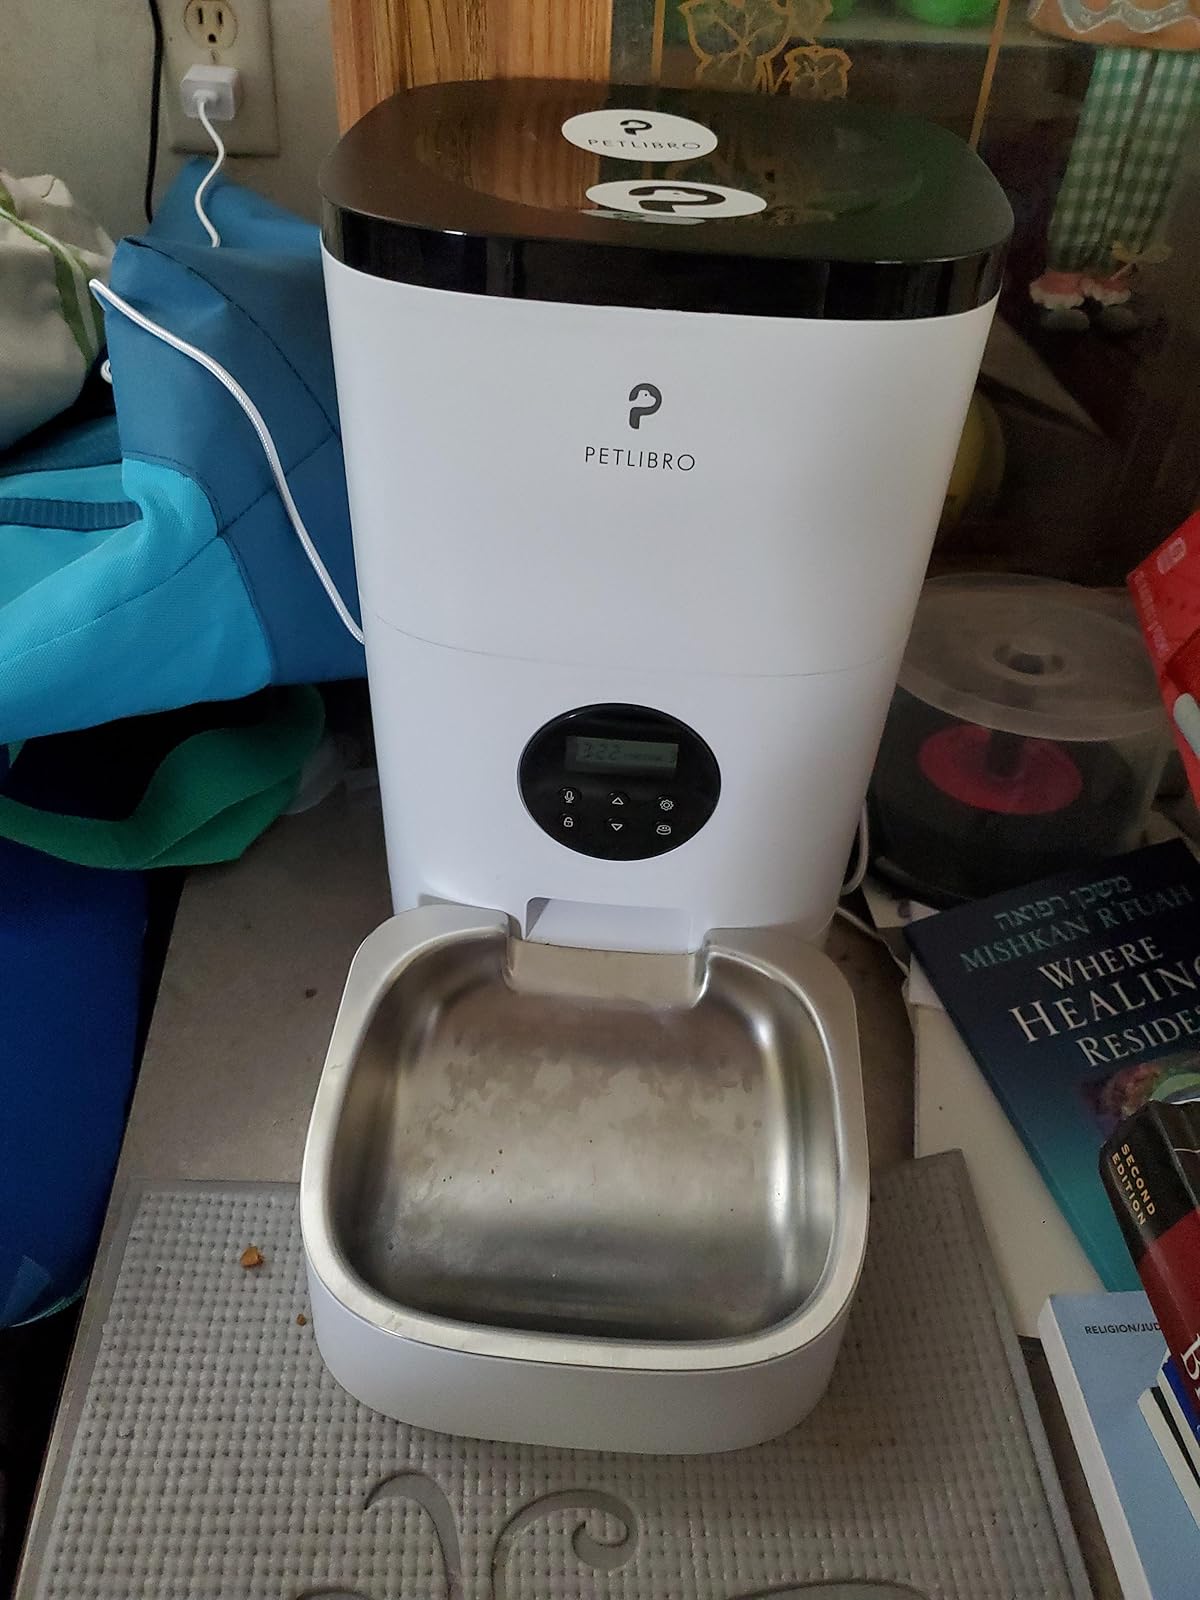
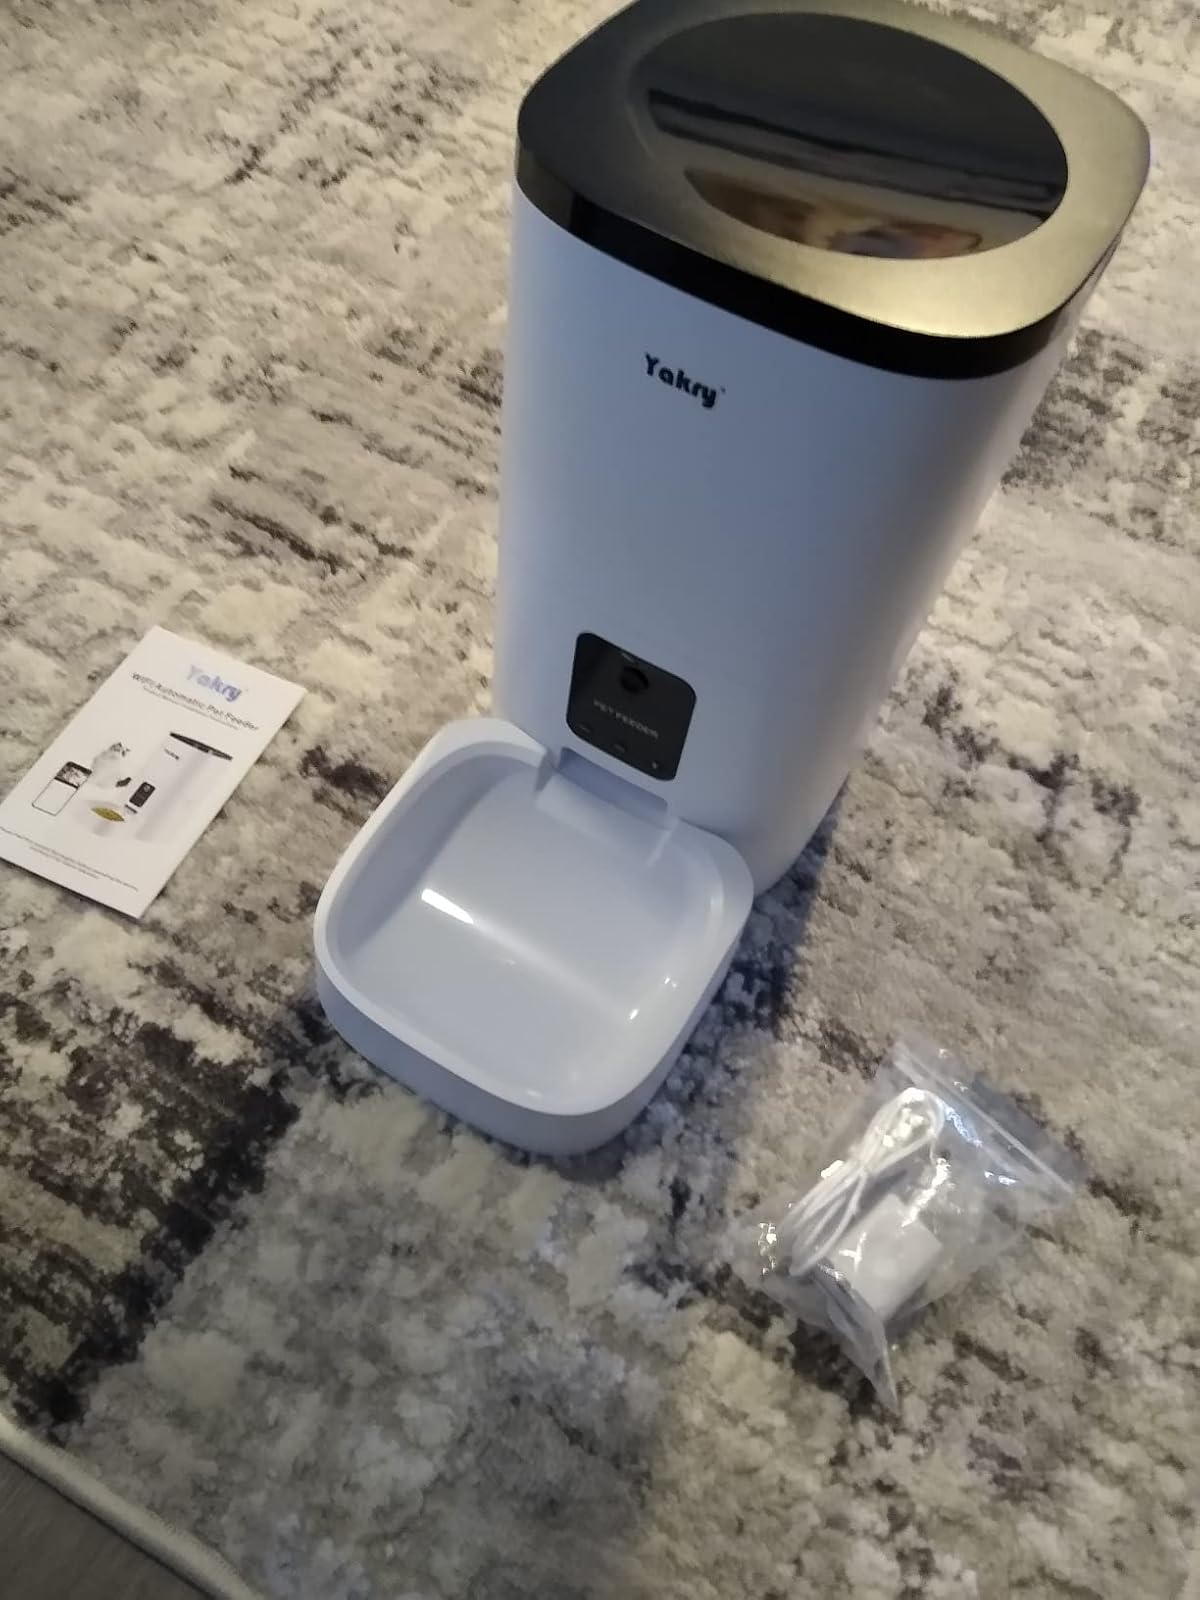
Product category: items_feeder
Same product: no